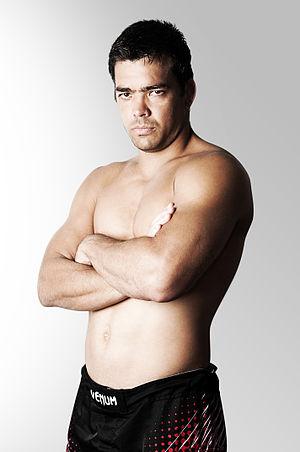
Lyoto Carvalho Machida, né le 30 mai 1978 à Salvador de Bahia, est un pratiquant de MMA brésilien ayant des origines japonaises de par son père. Ceinture noire de karaté Shotokan et de jiu-jitsu brésilien, il combat au sein de Bellator MMA dans la catégorie des poids moyens après avoir longtemps évolué chez les poids mi-lourds. Il a d'ailleurs été champion de cette catégorie de mai 2009 à mai 2010.